1949–50 Allsvenskan

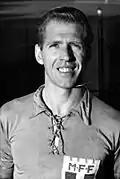
Erik Nilsson (Malmö FF) - 1950 Guldbollen winner

The league was contested by 12 teams, with Malmö FF winning the championship unbeaten.